Dakota Schiffer

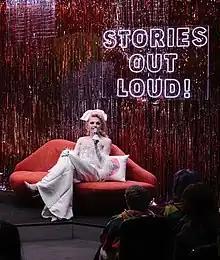
Dakota Schiffer in 2023

Astrid Basson (born 21 December 1999), professionally known as Dakota Schiffer, is an English drag performer and model who competed on the fourth series of "RuPaul's Drag Race UK".